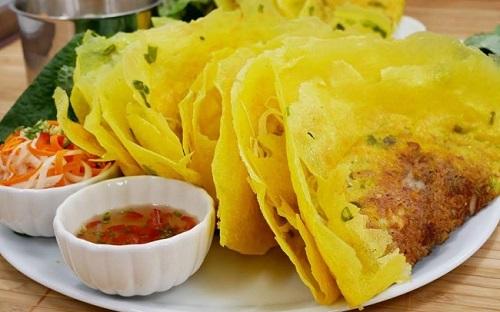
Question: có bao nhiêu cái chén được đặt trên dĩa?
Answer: có hai cái chén được đặt trên dĩa